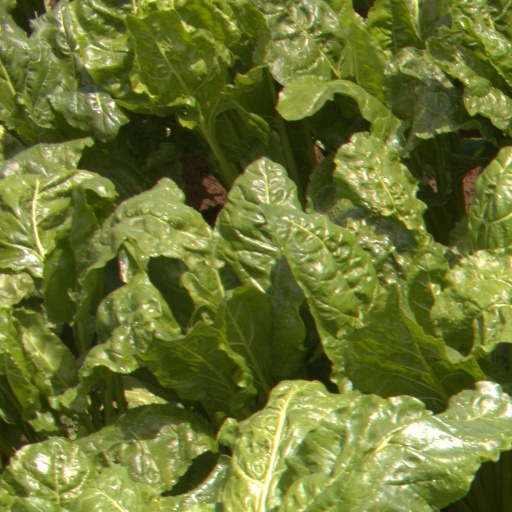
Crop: sugar beet